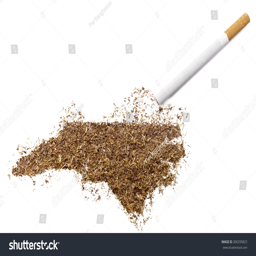
the country shape made of tobacco and a cigarette .